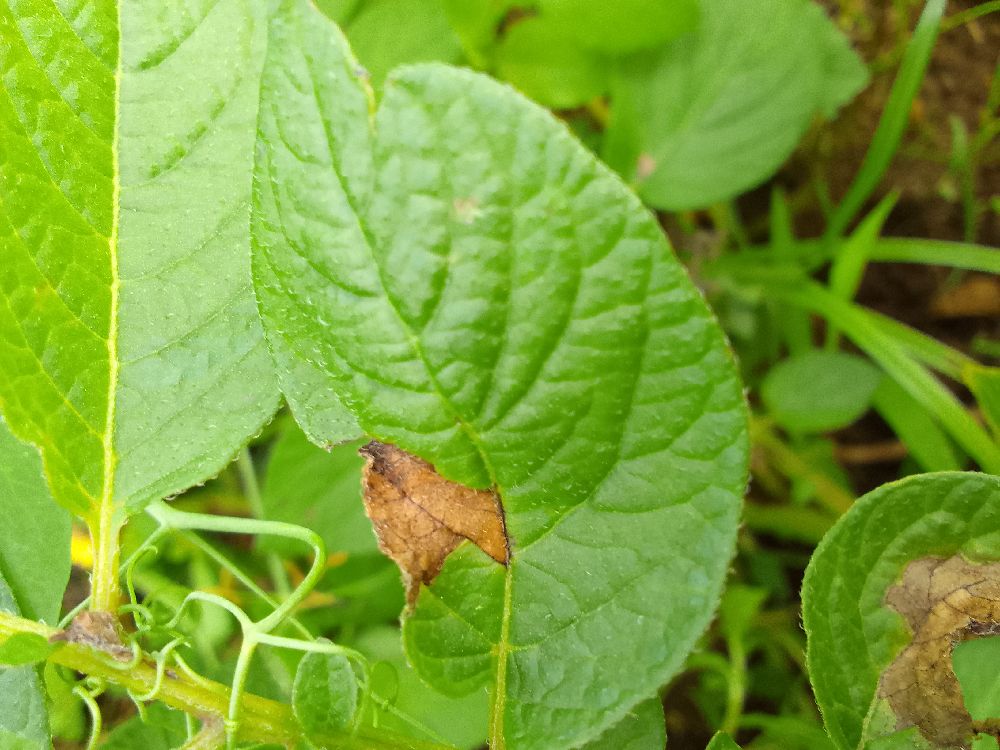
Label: Late blight